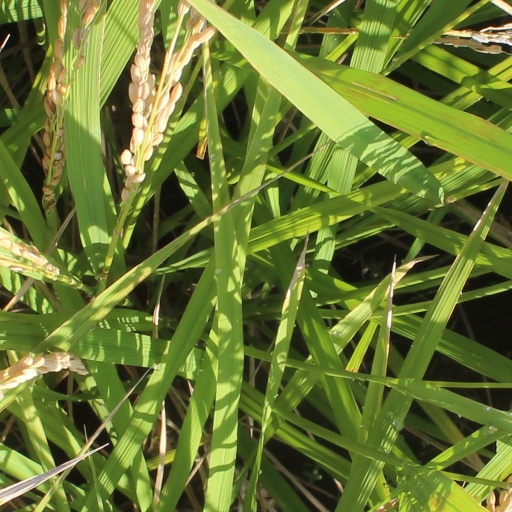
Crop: rice